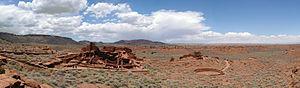
L'Arizona est un État de l'Ouest des États-Unis. Sa capitale et plus grande ville est Phoenix. Avec une superficie de 295 254 km², il est le sixième État américain le plus vaste, et le seizième plus peuplé avec 6 392 017 habitants en 2010. Bordé par la Californie, le Nevada, l'Utah, le Nouveau-Mexique et les États mexicains de la Basse-Californie et du Sonora au sud, l'Arizona est l'un des quatre États des Four Corners. Il fait en outre partie de la Sun Belt qui connaît une forte croissance démographique en raison de l'héliotropisme. Situé au sud des Montagnes Rocheuses, l'Arizona est un des États des montagnes. Traversé par le fleuve Colorado, l'État comprend de spectaculaires formations géologiques, telles que le Grand Canyon, le Meteor Crater et Monument Valley.